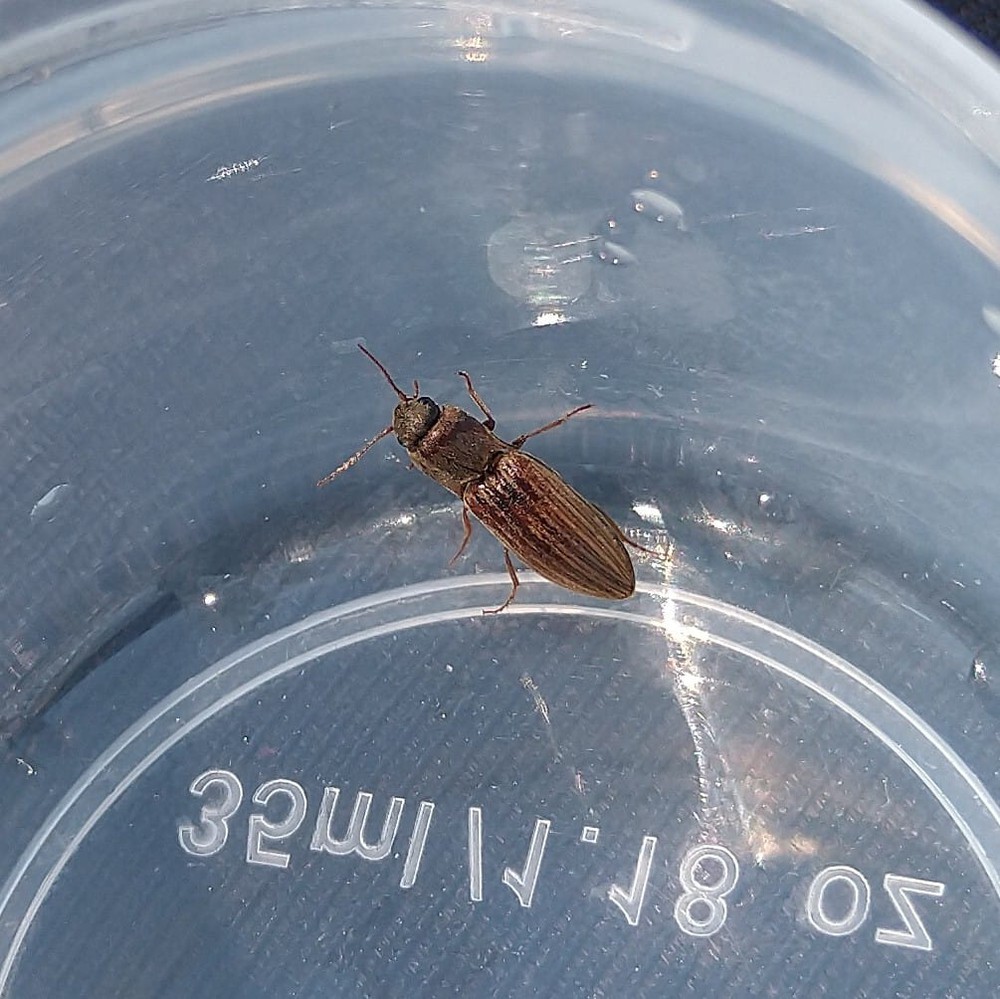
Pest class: clickbeetles_wireworms